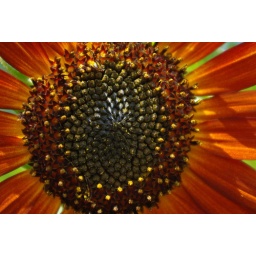
Megan's stunning red !.. They follow the sun from the morning toward Grandma's house 180 degrees to sunset in the west.